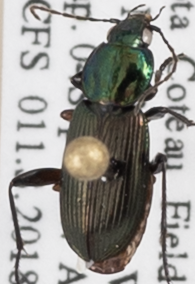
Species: Agonum cupreum
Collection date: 2018-09-04
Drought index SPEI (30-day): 0.03
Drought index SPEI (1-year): -0.142
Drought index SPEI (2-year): -0.492